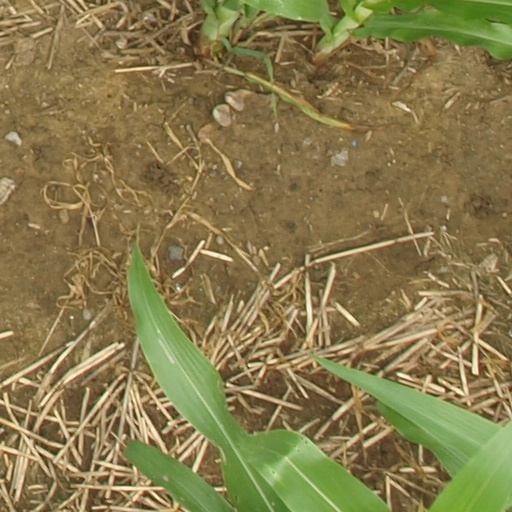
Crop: maize; corn